Dam 999

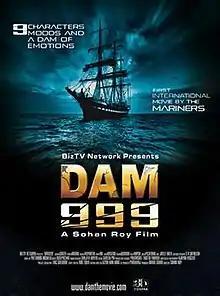
Theatrical release poster

Dam 999 is a 2011 English-language 3-D science fiction disaster film. A co-production between the United Arab Emirates (UAE) and India, it was produced by BizTV Network, UAE and directed by Sohan Roy. The film is based on the award-winning short documentary "DAMs - The Lethal Water Bombs", and the Banqiao dam disaster of 1975 that claimed the lives of 250,000 people in China and anticipated calamity for outdated dams in the world.